County Louth

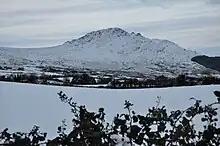
Winter snow at Slieve Foy

Louth has a temperate oceanic climate (Köppen climate classification "Cfb"), with cool humid summers and mild winters, strongly influenced by Atlantic ocean currents. Coastal areas generally experience milder winters and cooler, windier summers than inland areas. Daytime highs are generally in the range throughout the county in July, with overnight lows in the range. January and February are the coldest months, with average daily minimum temperatures typically falling below .